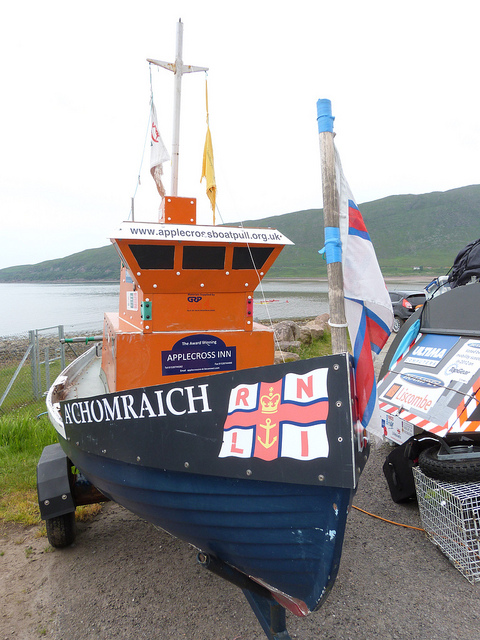
A blue and orange boat sitting on top of a beach.

An orange and blue boat is sitting on land.

A colorful boat docked on land by the water.

A fishing boat is parked on a trailer near a lake.

A small blue and orange boat sits near grass while a body of water is in the background.